U.S. Route 322 in Pennsylvania

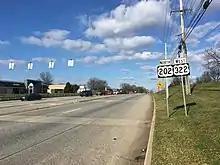
US 202 northbound/US 322 westbound past US 1 in Painters Crossing

US 202/US 322 crosses into Delaware County and continues southeast along Wilmington-West Chester Pike, coming to an intersection with Oakland Road that has an eastbound jughandle. The road comes to the community of Painters Crossing and reaches an intersection with US 1, where US 322 splits from US 202 by heading east along with US 1 on four-lane divided Baltimore Pike. The road continues east to the community of Concordville, where US 322 splits from US 1 by heading southeast along Conchester Highway, a four-lane divided highway. The route runs through suburban areas, passing over Smithbridge Road and narrowing to a two-lane undivided road before coming to an interchange with the northern terminus of PA 261. The road continues east and passes over Chichester Avenue before it widens into a four-lane divided highway and reaches an interchange with PA 452. Farther east, US 322 passes over CSX's Philadelphia Subdivision railroad line and comes to an interchange with Bethel Road. The route passes north of CSX's Twin Oaks Rail Yard, an automotive unloading facility, before it comes to an interchange with I-95 and Highland Avenue. At this interchange, US 322 merges onto northbound I-95; this interchange consists of full access between US 322 and Highland Avenue and partial access between US 322 and I-95. At this point, US 322 joins I-95 on the Delaware Expressway, a seven-lane freeway with four northbound lanes and three southbound lanes and enters the city of Chester, passing through urban areas. The freeway leaves the city limits and US 322 splits from I-95 to head southeast on a freeway at a directional T interchange; this interchange includes a ramp from westbound US 322 to Concord Road. The route crosses back into Chester as it follows a five-lane freeway with three eastbound lanes and two westbound lanes that is maintained by the Delaware River Port Authority. The freeway comes to a westbound exit and eastbound entrance with US 13 Bus. before it passes over Amtrak's Northeast Corridor railroad line and reaches an eastbound exit and westbound entrance with US 13/PA 291. At this point, US 322 heads onto the Commodore Barry Bridge, passing over Conrail Shared Assets Operations' Chester Industrial Track line and running to the northeast of Subaru Park, the home stadium of the Philadelphia Union of Major League Soccer, before it crosses the Delaware River into New Jersey.